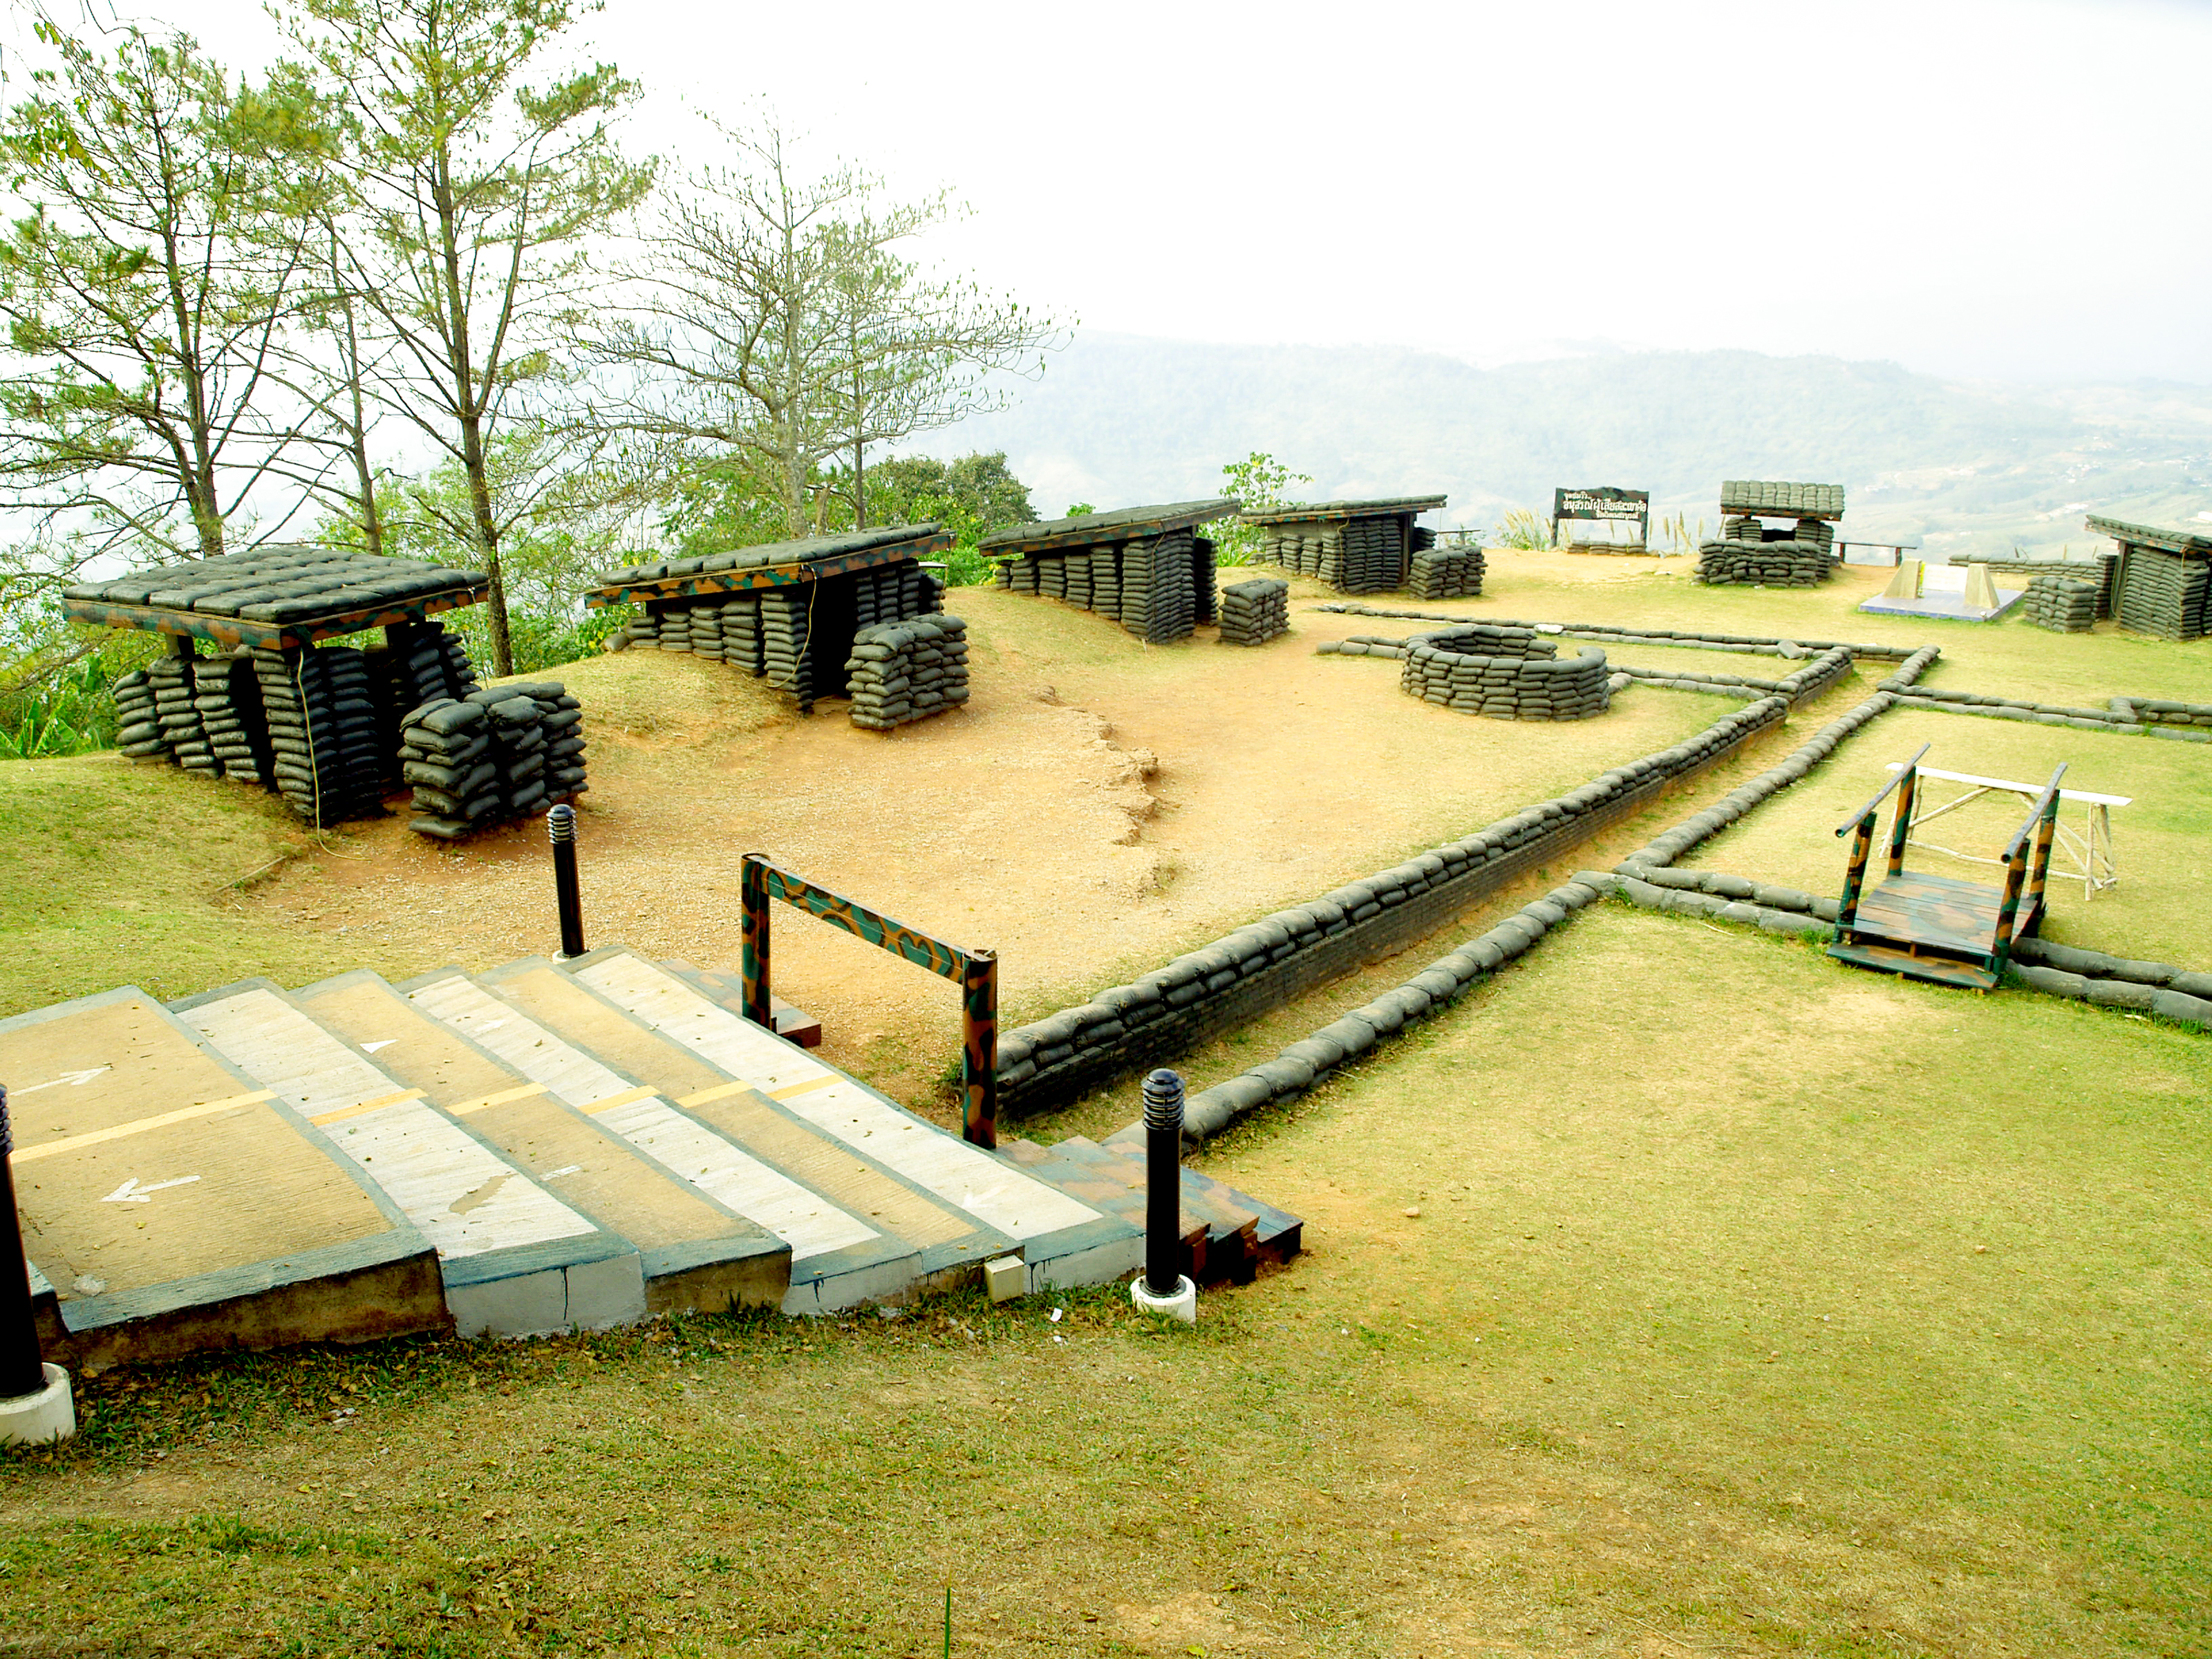
wall, nobody, mountain, military, landscape, war, old, outdoors, soldier, thailand, sandbag, protection, army, weapon, hill, bunker, battlefield, base, bag, defense, black, battle, world, peace, shelter, asia, building, cover, combat, property, structure, grass, outdoor structure, real estate, lawn, land lot, recreation, tree, leisure